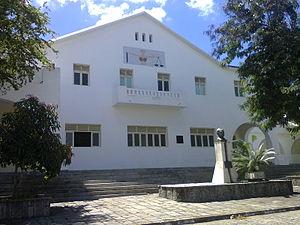
L'université de l'État de Paraíba est une université publique de l'État brésilien de Paraíba. Son siège est à Campina Grande. Elle a été fondée par l'ordonnance locale nᵒ 23, le 15 mars 1966, comme université régionale du Nord-Est du Brésil. Le 11 octobre 1987, cette université a été transformée en université de l'État de Paraíba.